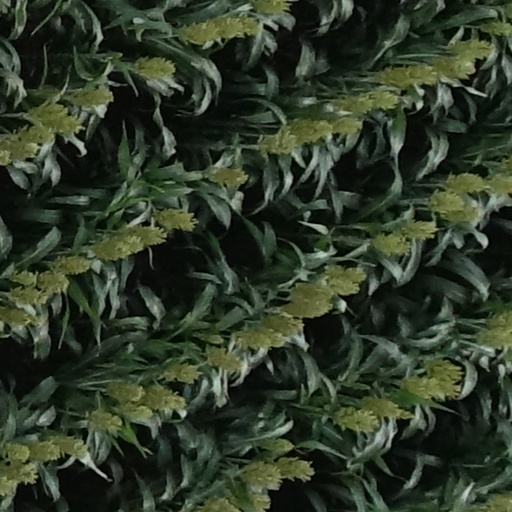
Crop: sorghum